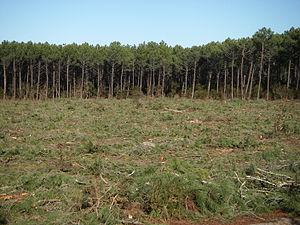
"Les expressions « coupe rase », « coupe à blanc » et « coupe à blanc-étoc » désignent, en sylviculture, un mode d'aménagement sylvicole passant par l'abattage de la totalité des arbres d'une parcelle d'une exploitation forestière. Les coupes rases sont nécessaires lorsque l'on veut changer l'essence en place ou que l'on veut défricher. Le concept est proche de celui de ""coupe claire"".